Misato, Miyagi

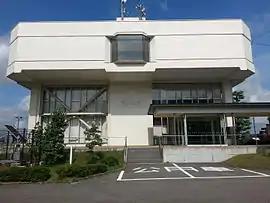
Misato town hall

Misato has a humid climate (Köppen climate classification "Cfa") characterized by mild summers and cold winters. The average annual temperature in Misato is 11.6 °C. The average annual rainfall is 1210 mm with September as the wettest month. The temperatures are highest on average in August, at around 24.4 °C, and lowest in January, at around -0.1 °C.